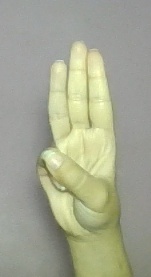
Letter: thaa